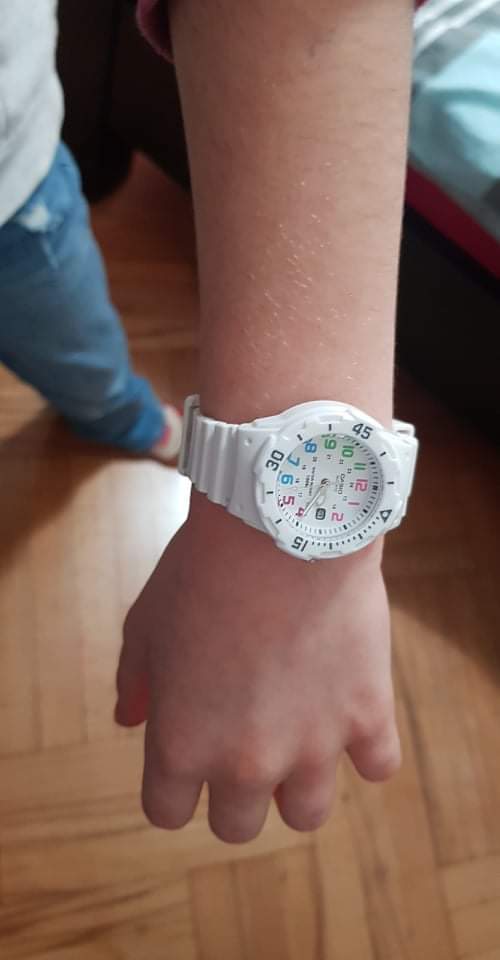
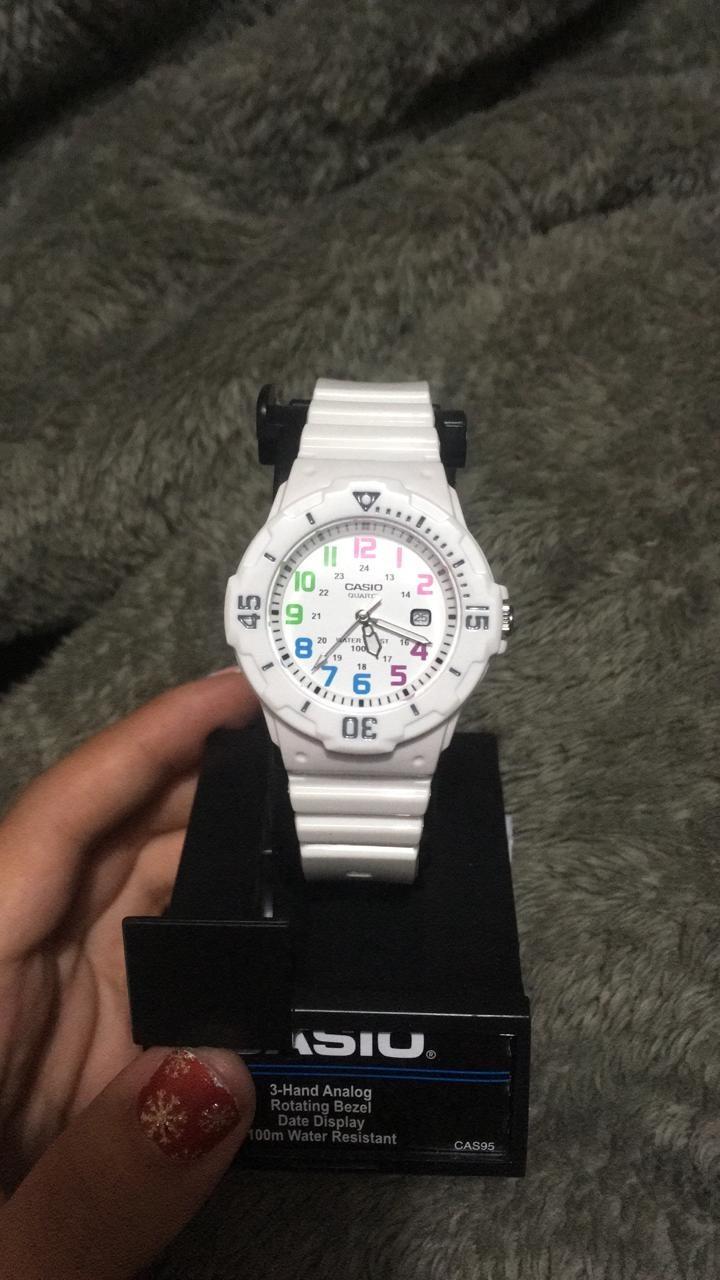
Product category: accessories_watch
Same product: yes